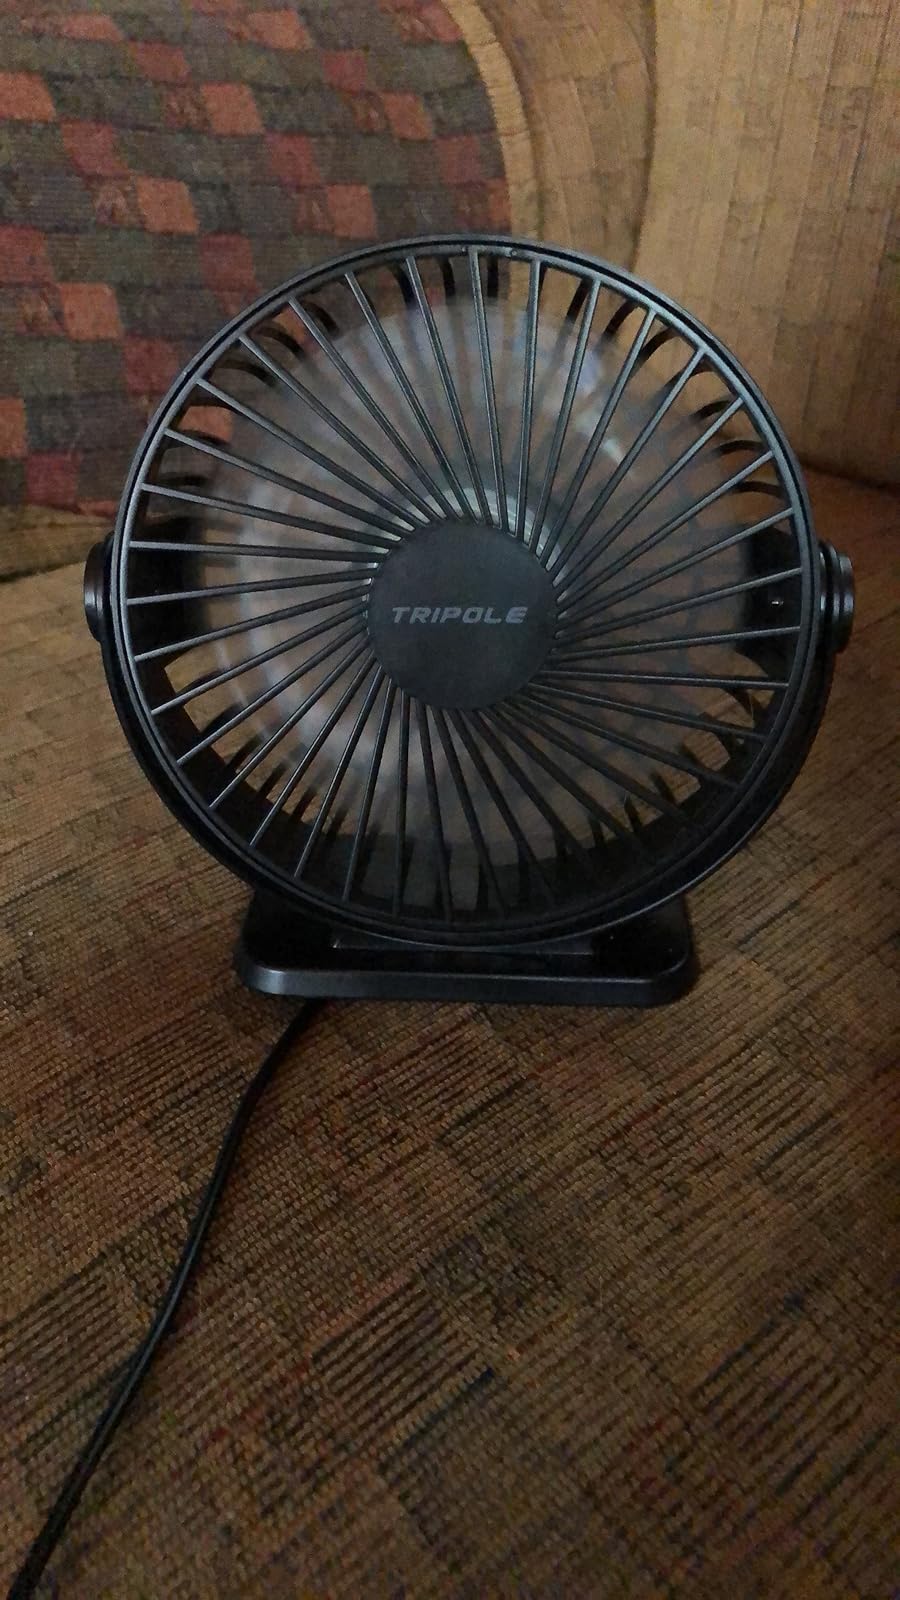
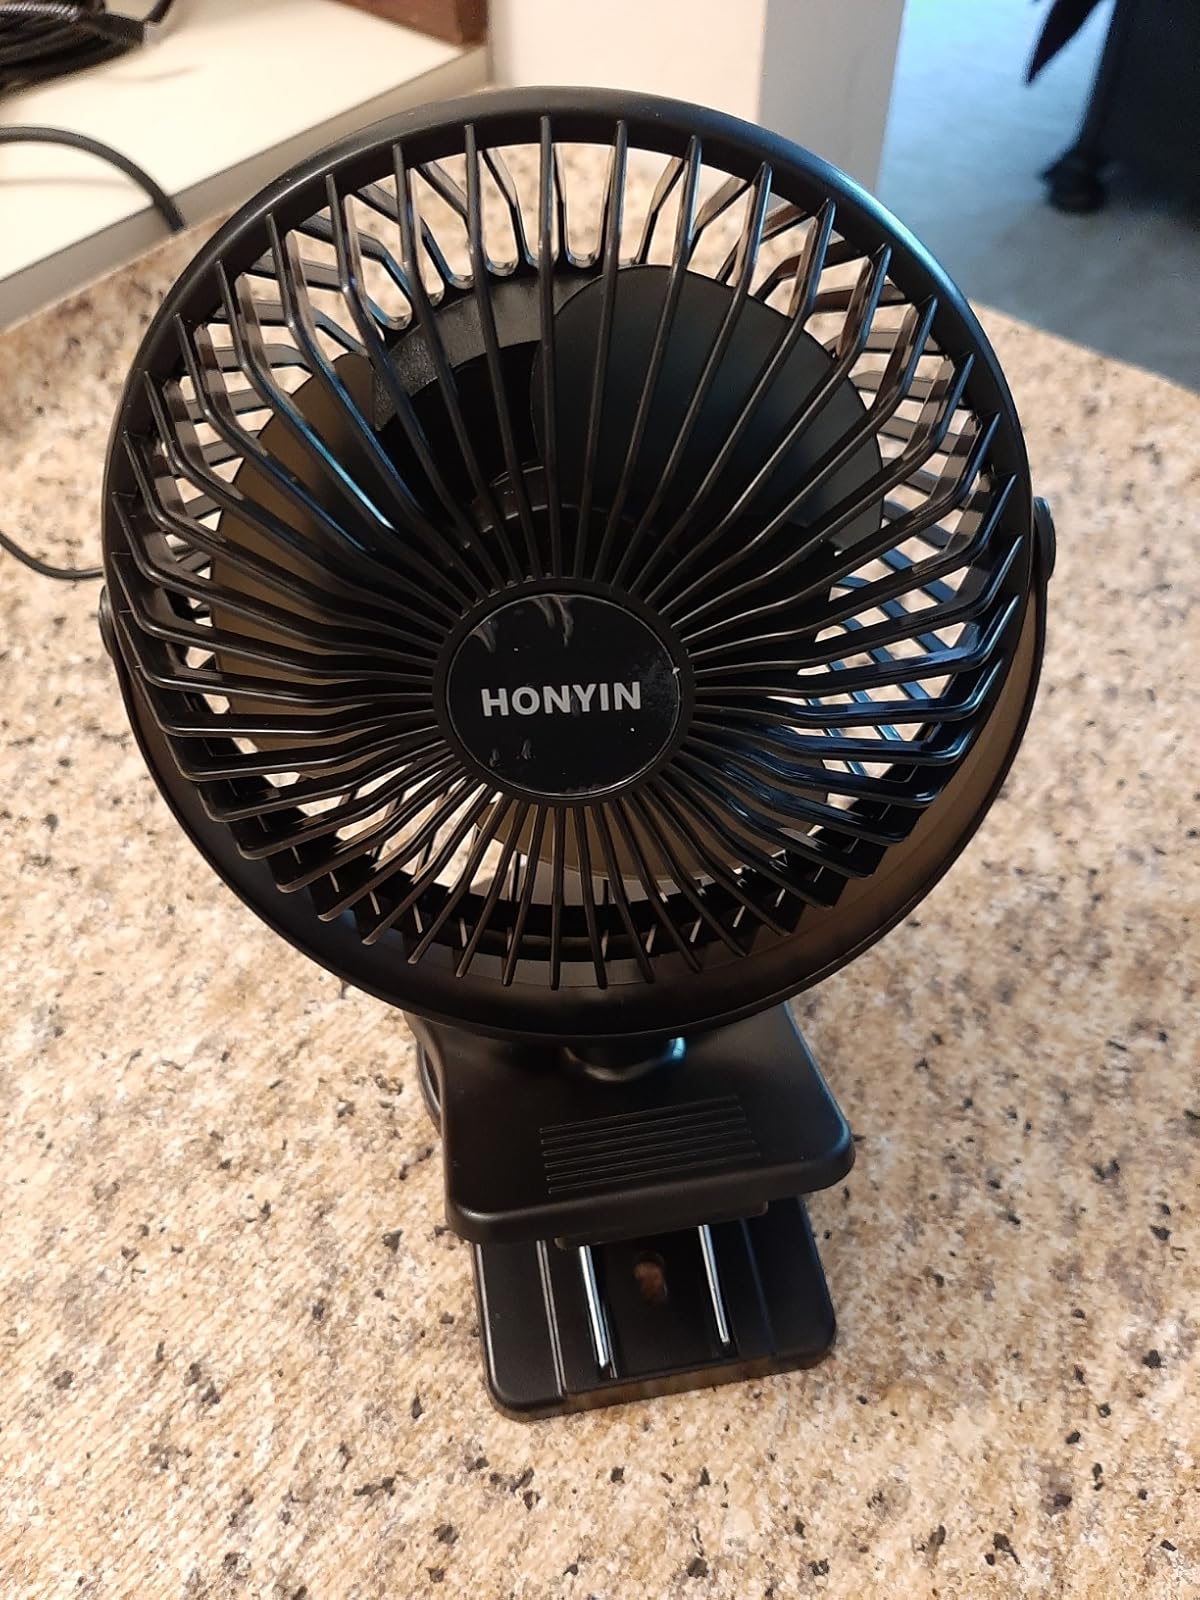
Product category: fan
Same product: no